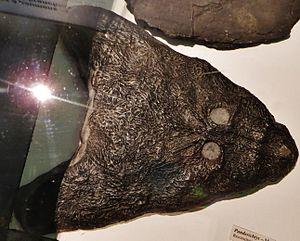
Panderichthys est un genre éteint de sarcoptérygiens ayant vécu au Dévonien moyen et supérieur. Il est considéré comme une forme anatomiquement transitionnelle des tétrapodes car il s’agit du plus ancien vertébré connu disposant de membres chiridiens. Sa découverte renseigne sur l'évolution des tétrapodes car c'est l'un des tétrapodomorphes les plus proches des tétrapodes.